John Turner (naval officer)

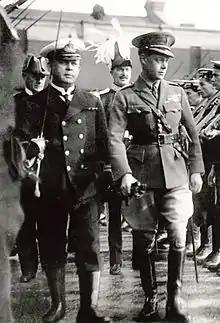
Turner (left) standing guard with His Royal Highness The Prince of Wales in July 1920.

Turner enlisted in the South Australian Naval Force on 24 October 1884 and joined the crew of the newly completed warship HMAS "Protector" as an able seaman. The "Protector" was South Australia's only warship at this time and as such was employed to patrol the Colony's coastal waters. Turner was promoted to petty officer in 1886 but the ship's crew was retrenched in 1894. Turner was retained by the Government as a gunnery instructor and in 1896 was promoted to the rank of chief gunner instructor.